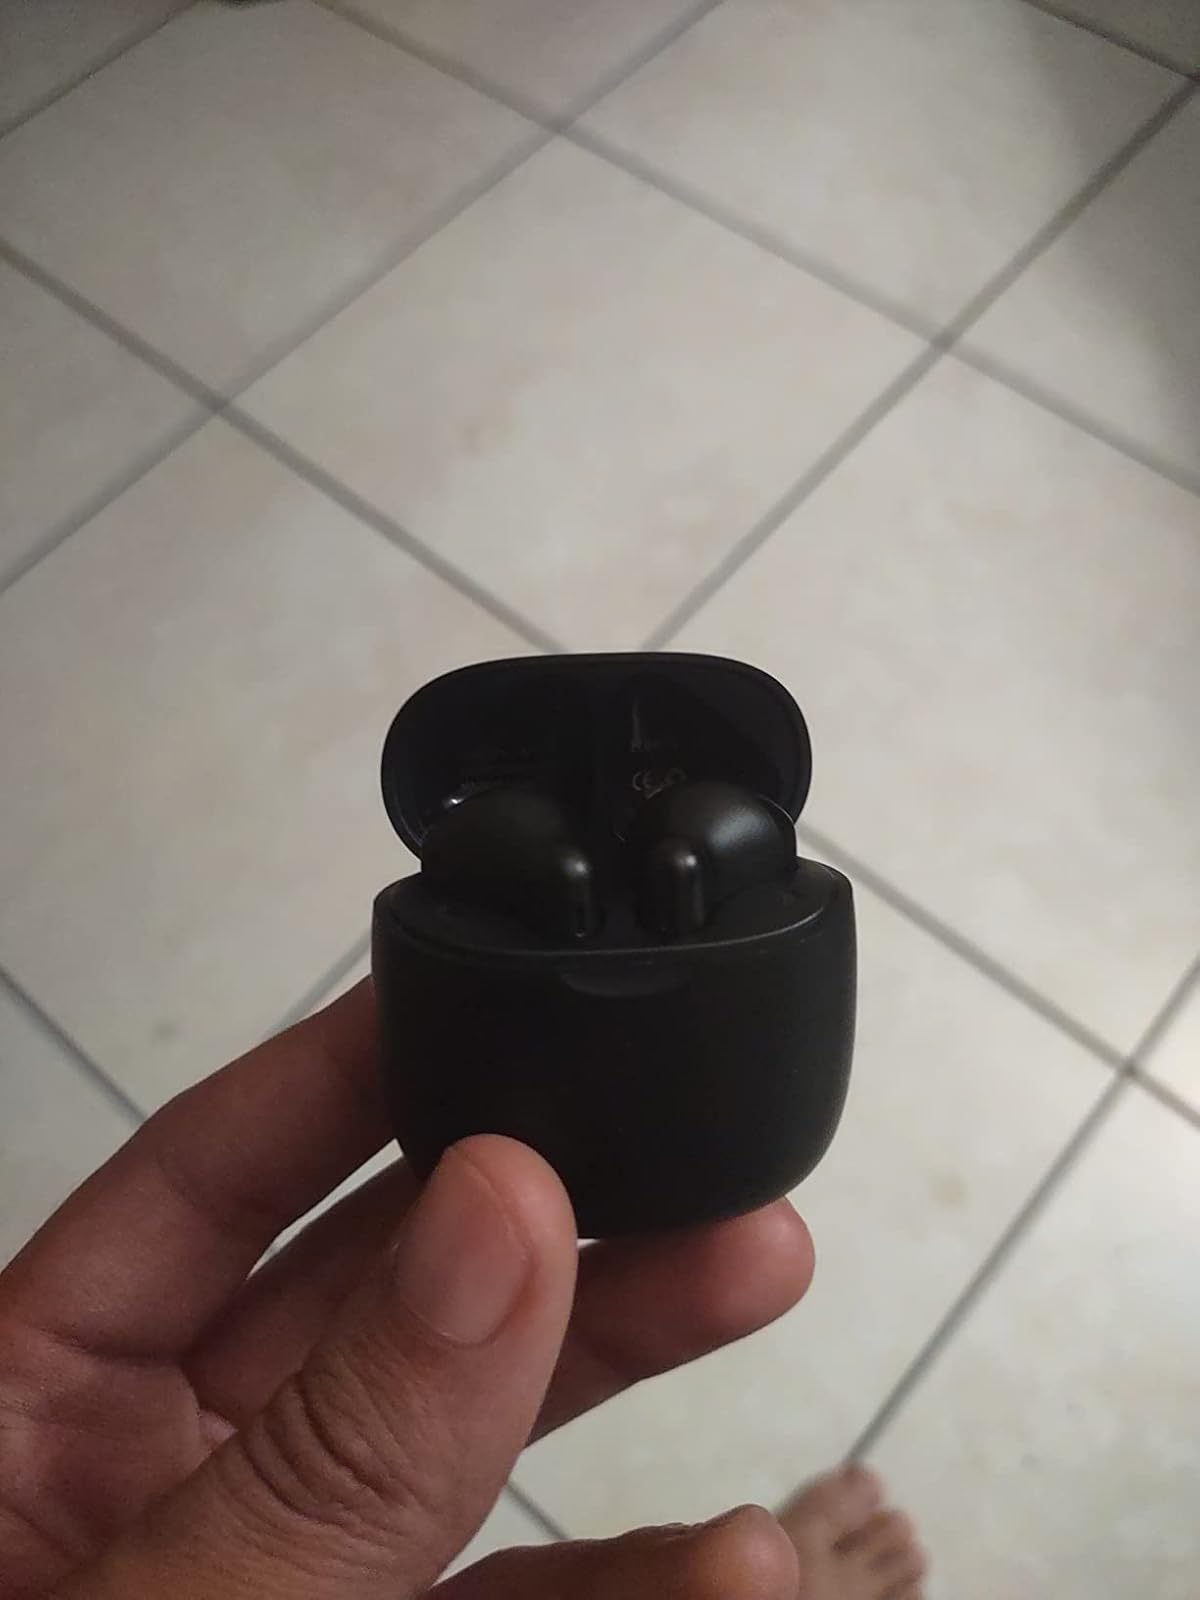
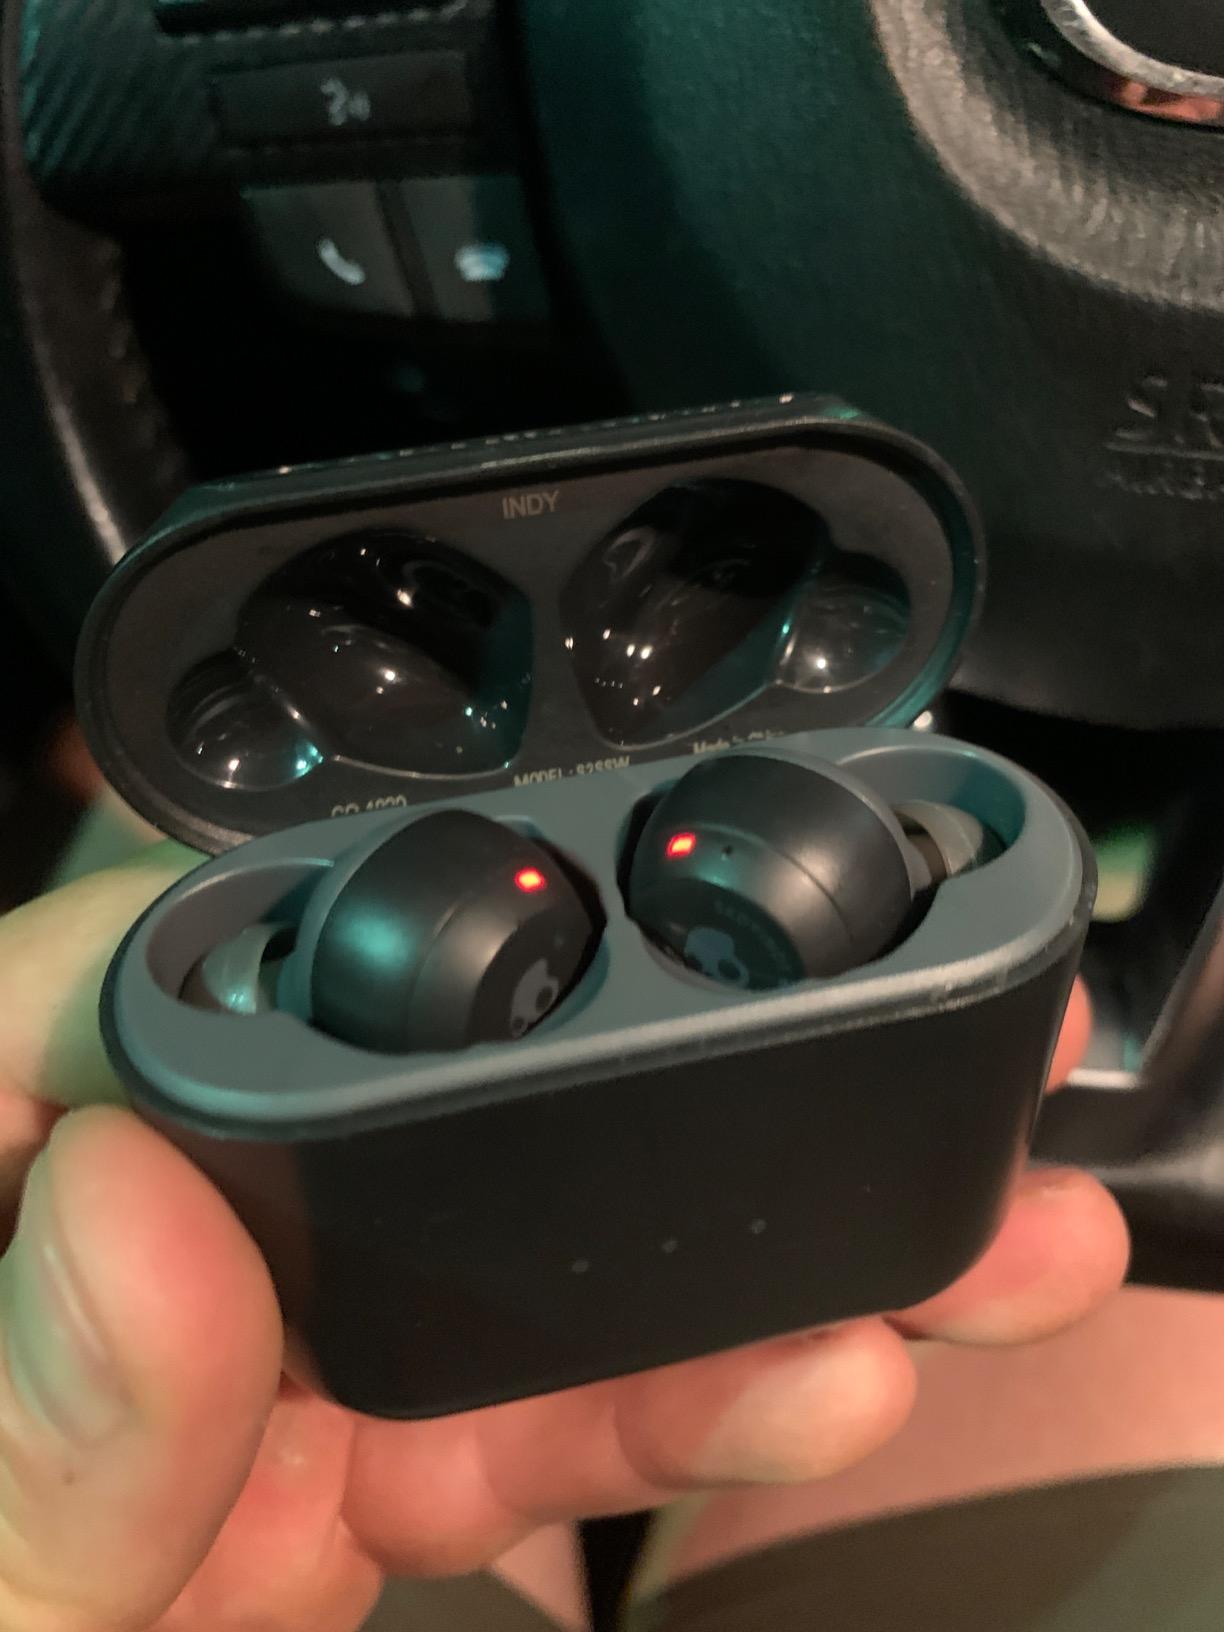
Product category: earbuds
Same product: no